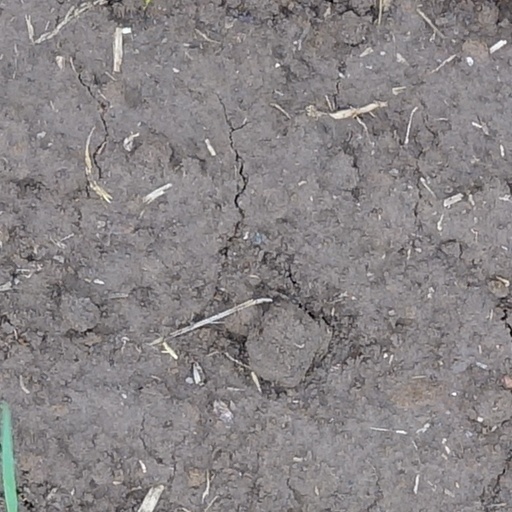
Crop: wheat